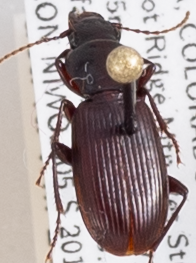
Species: Pterostichus restrictus
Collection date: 2018-06-19
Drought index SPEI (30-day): -1.01
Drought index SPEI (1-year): -0.39
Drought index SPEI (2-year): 0.03